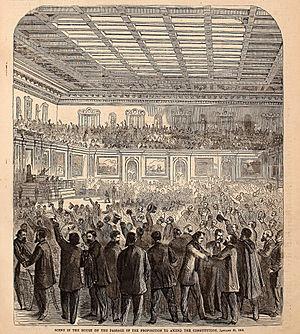
17 mai : création à Paris de l'Union télégraphique internationale.